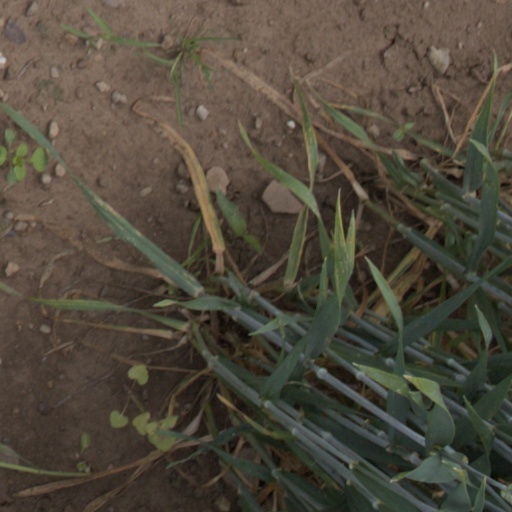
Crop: wheat